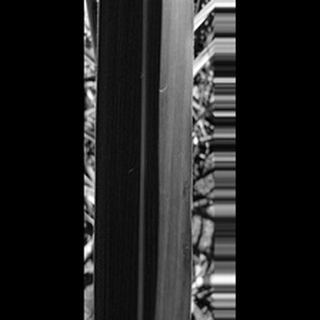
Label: healthy_sugarcane